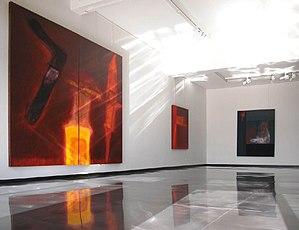
Paris Cachan
Kóstas Lefkóchir ou Costa Lefkochir est un artiste peintre, sculpteur et créateur d'installations né à Héraklion, le 30 août 1952. Etudes à l'Académie Royale des Beaux-Arts de Liège, Belgique. Depuis 1976 vit et travaille en Belgique et sur l’île de Paros, Grèce.